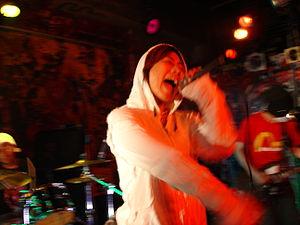
Yasuko Onuki, la chenteuse de Melt-Banana en concert à Osaka en 2005
Melt-Banana est un groupe de noise rock et punk hardcore japonais, originaire de Tokyo.